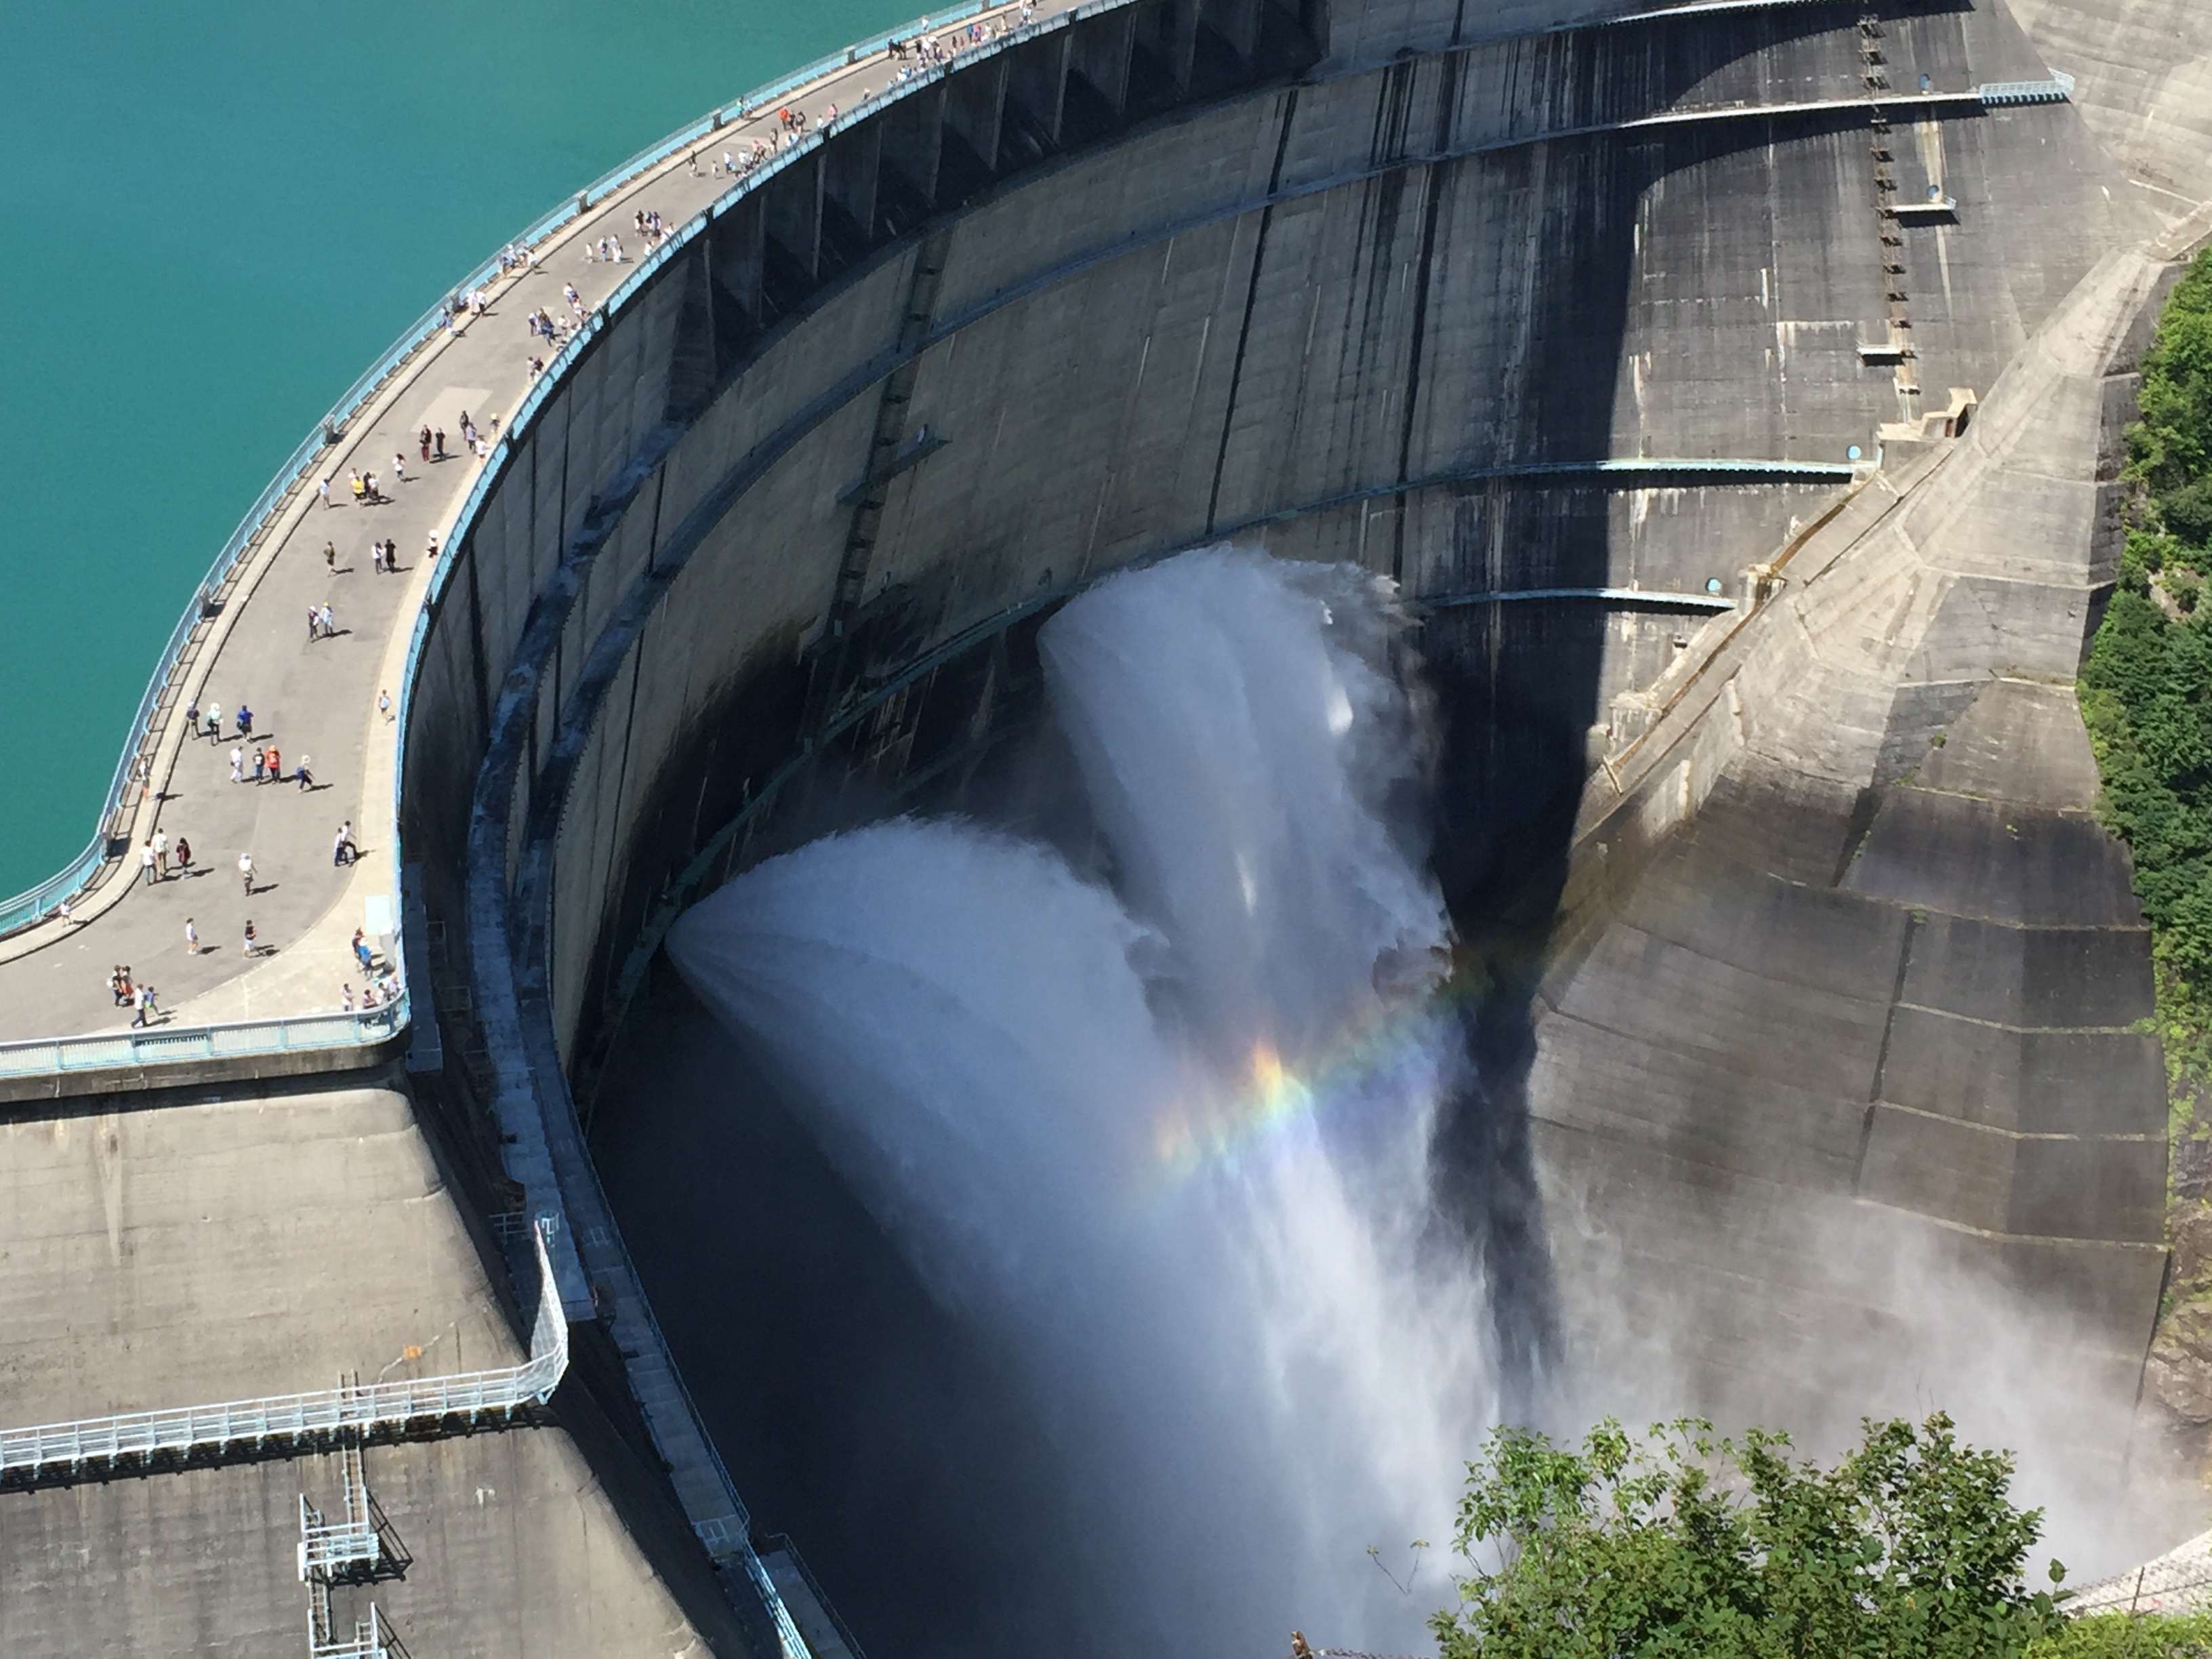
architecture, tunnel, transport, arch, dam, japan, waterway, infrastructure, nagano, krobe